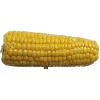
Label: corn